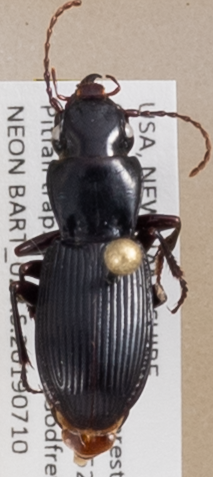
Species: Pterostichus rostratus
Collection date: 2019-07-10
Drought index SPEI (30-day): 0.334
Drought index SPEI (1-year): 1.28
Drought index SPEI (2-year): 0.664